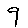
Label: 9